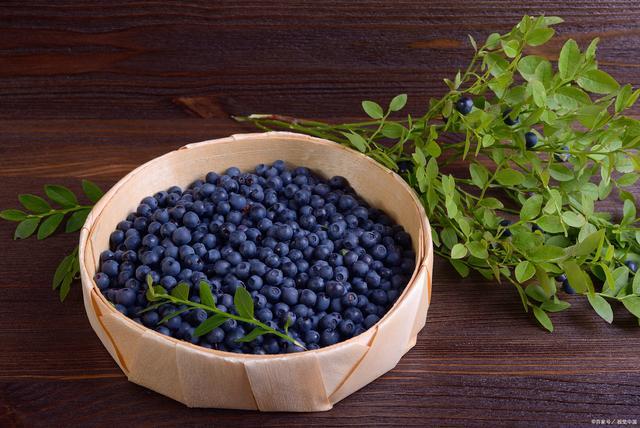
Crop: blueberry
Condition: healthy